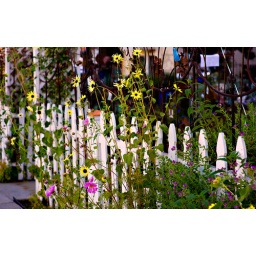
A myriad of flowers burst through a white picket fence in Old Towne Orange.